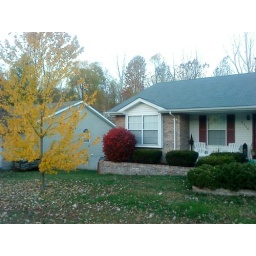
Now I just need some orange in front of the house